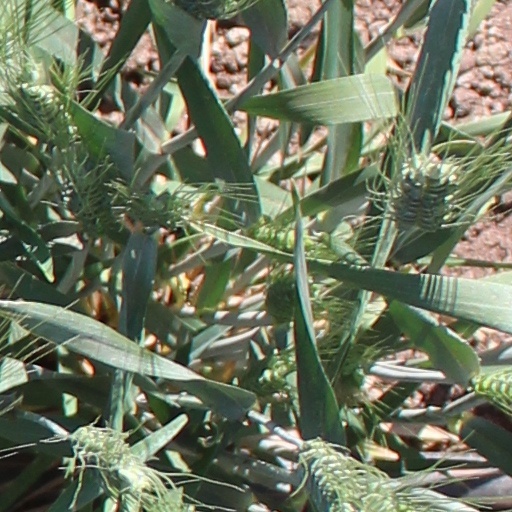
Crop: wheat